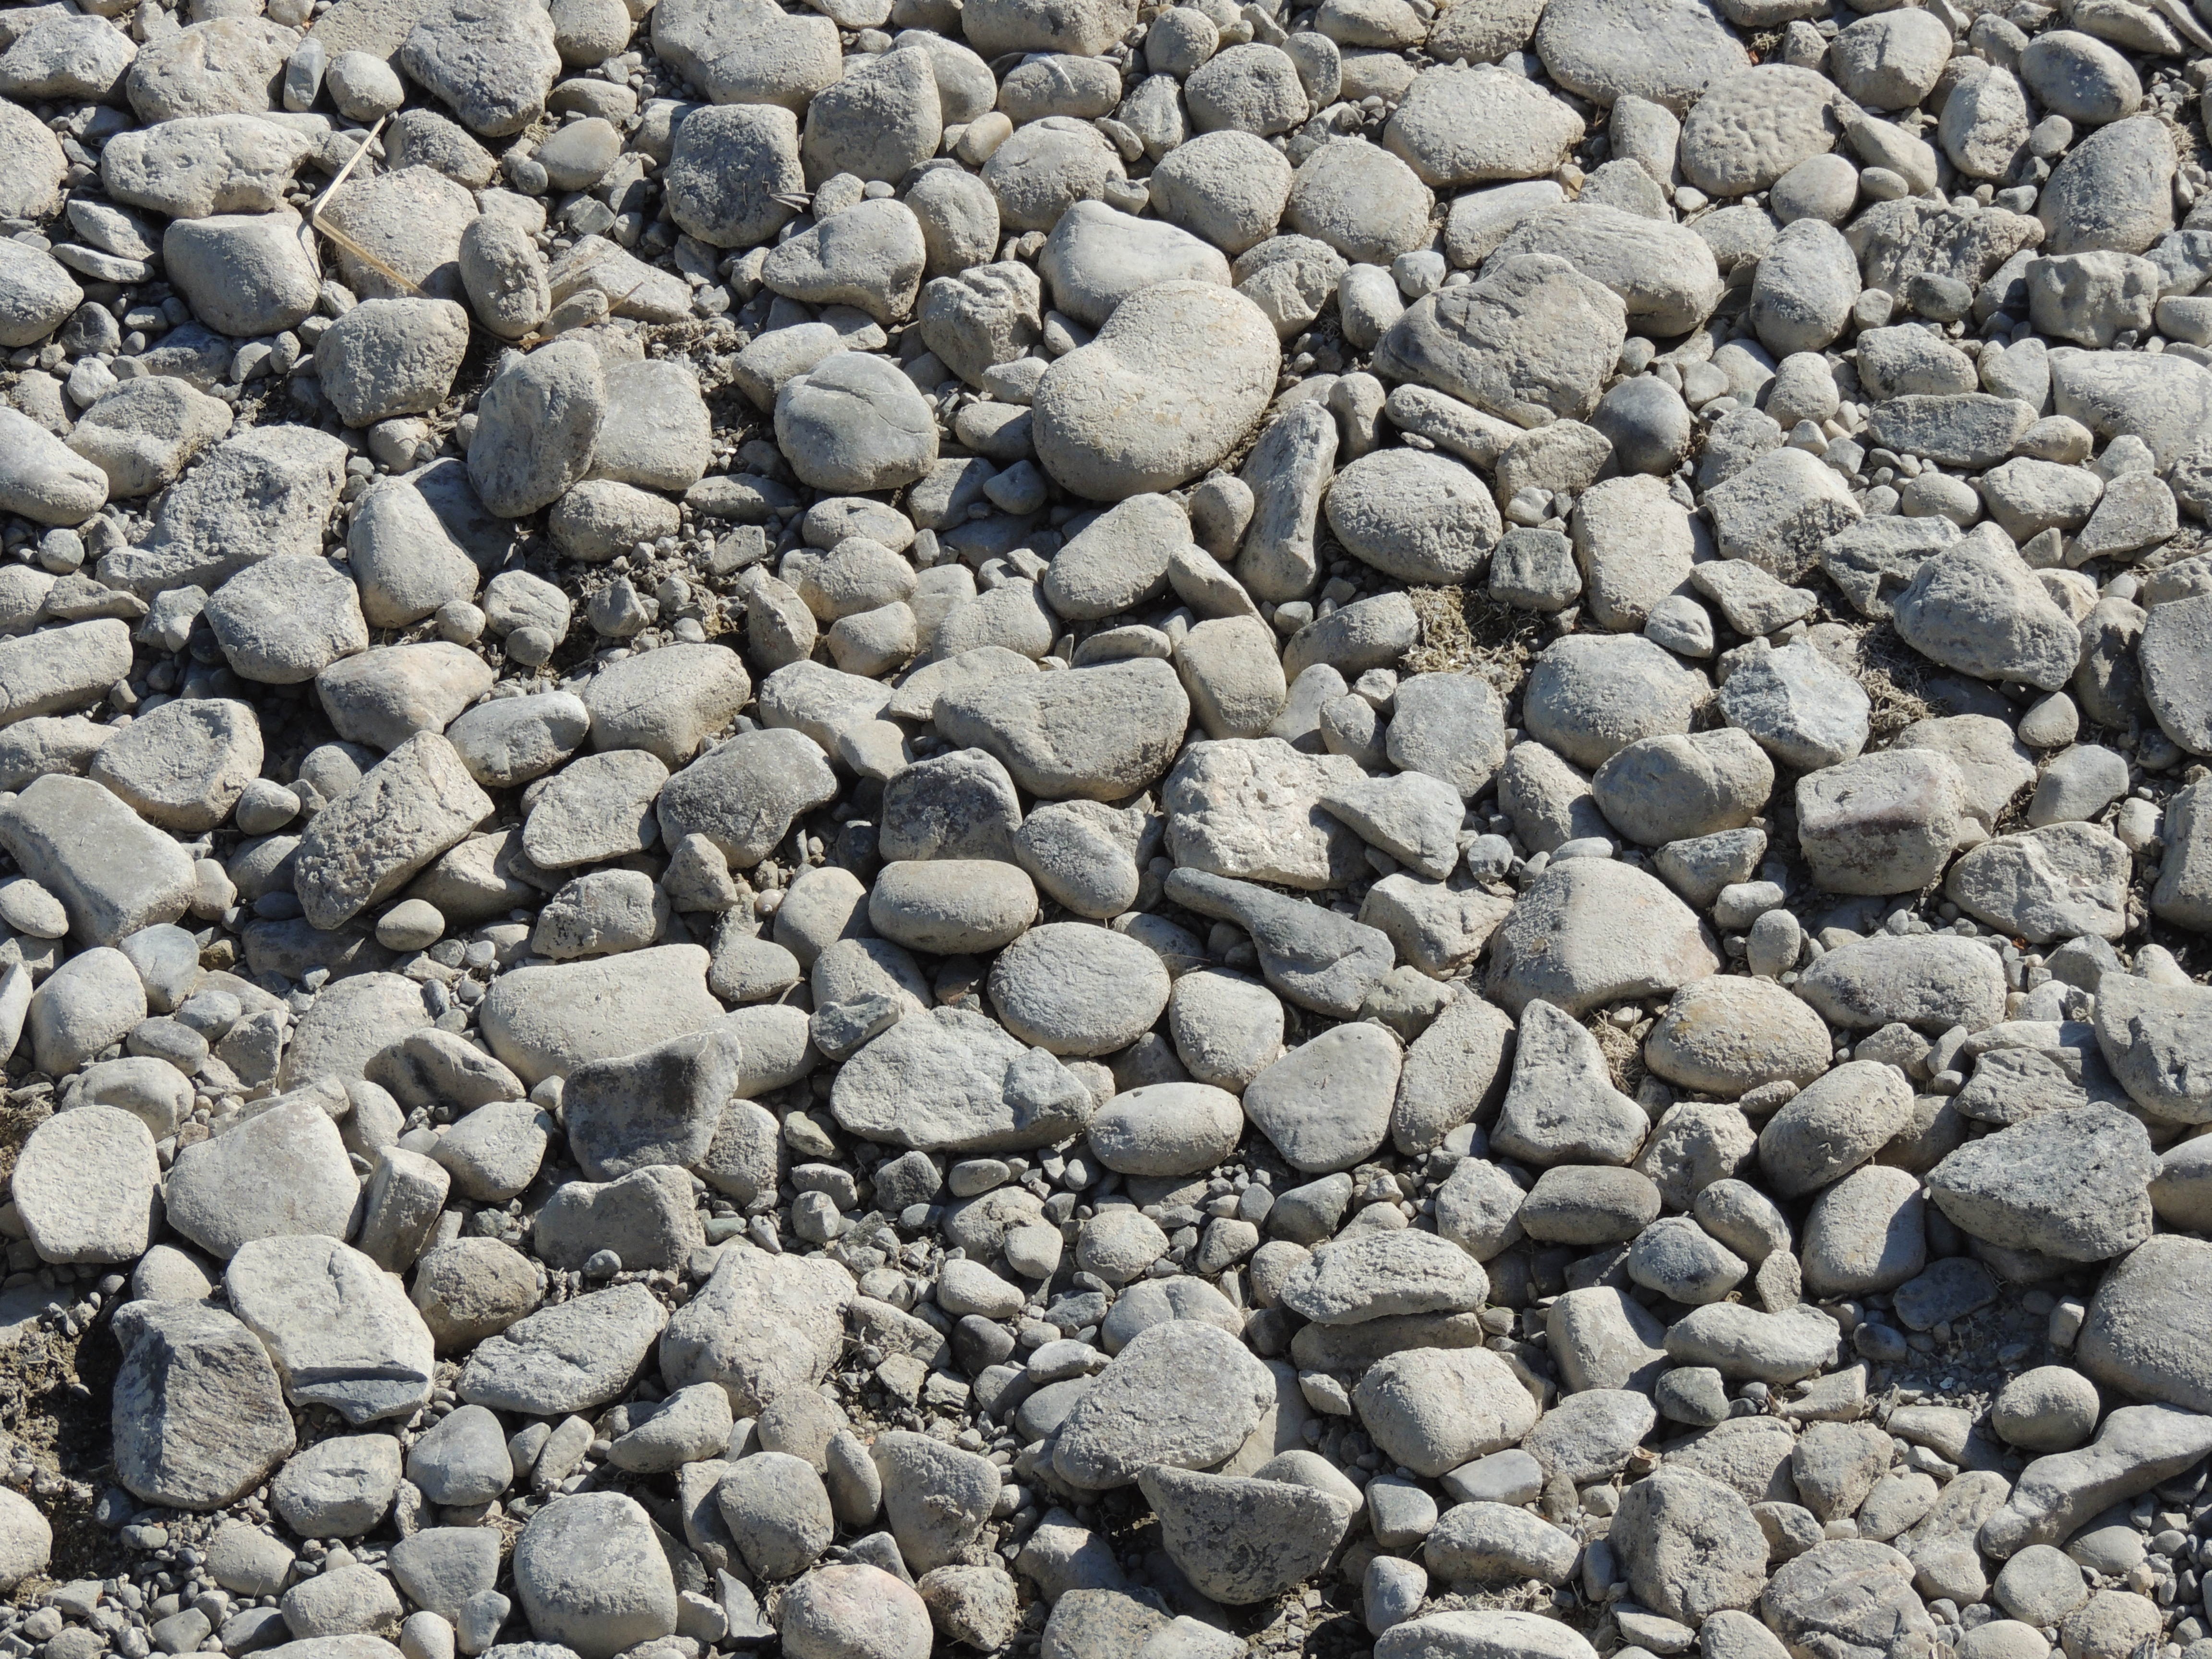
nature, rock, cobblestone, wall, asphalt, pebble, stone wall, material, coarse, stones, bank, rubble, gravel, pebbles, stream bed, flooring, steinchen, road surface, gravel bed, white gravel